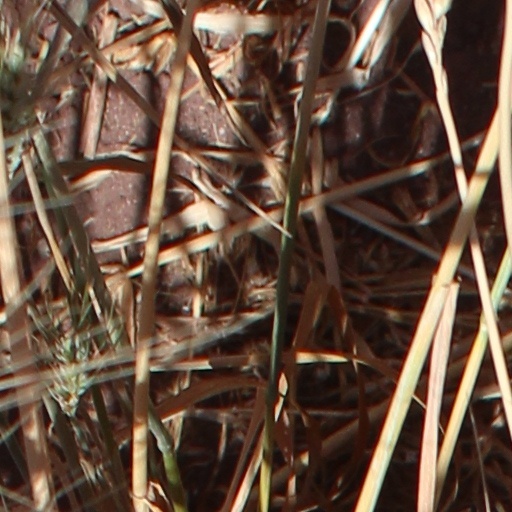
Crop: wheat